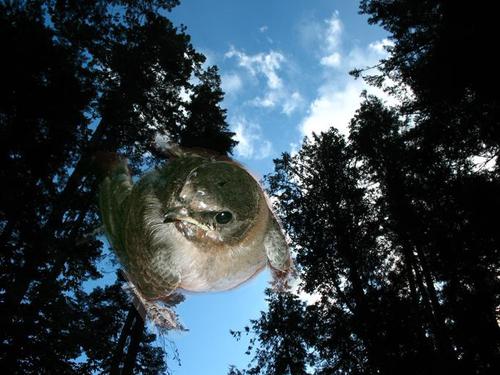
Bird species: Cliff_Swallow
Bird type: landbird
Background: land